South Downtown, Warsaw

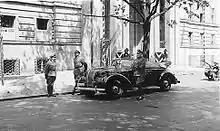
The headquarters of the Security Police, located in the building of the former Ministry of Religious Affairs and Public Education at 25 Szucha Avenue, in the Police District, during the Second World War, after 1940.

In 1825, was opened the St. Aleksander Church, located at the Three Crosses Square.